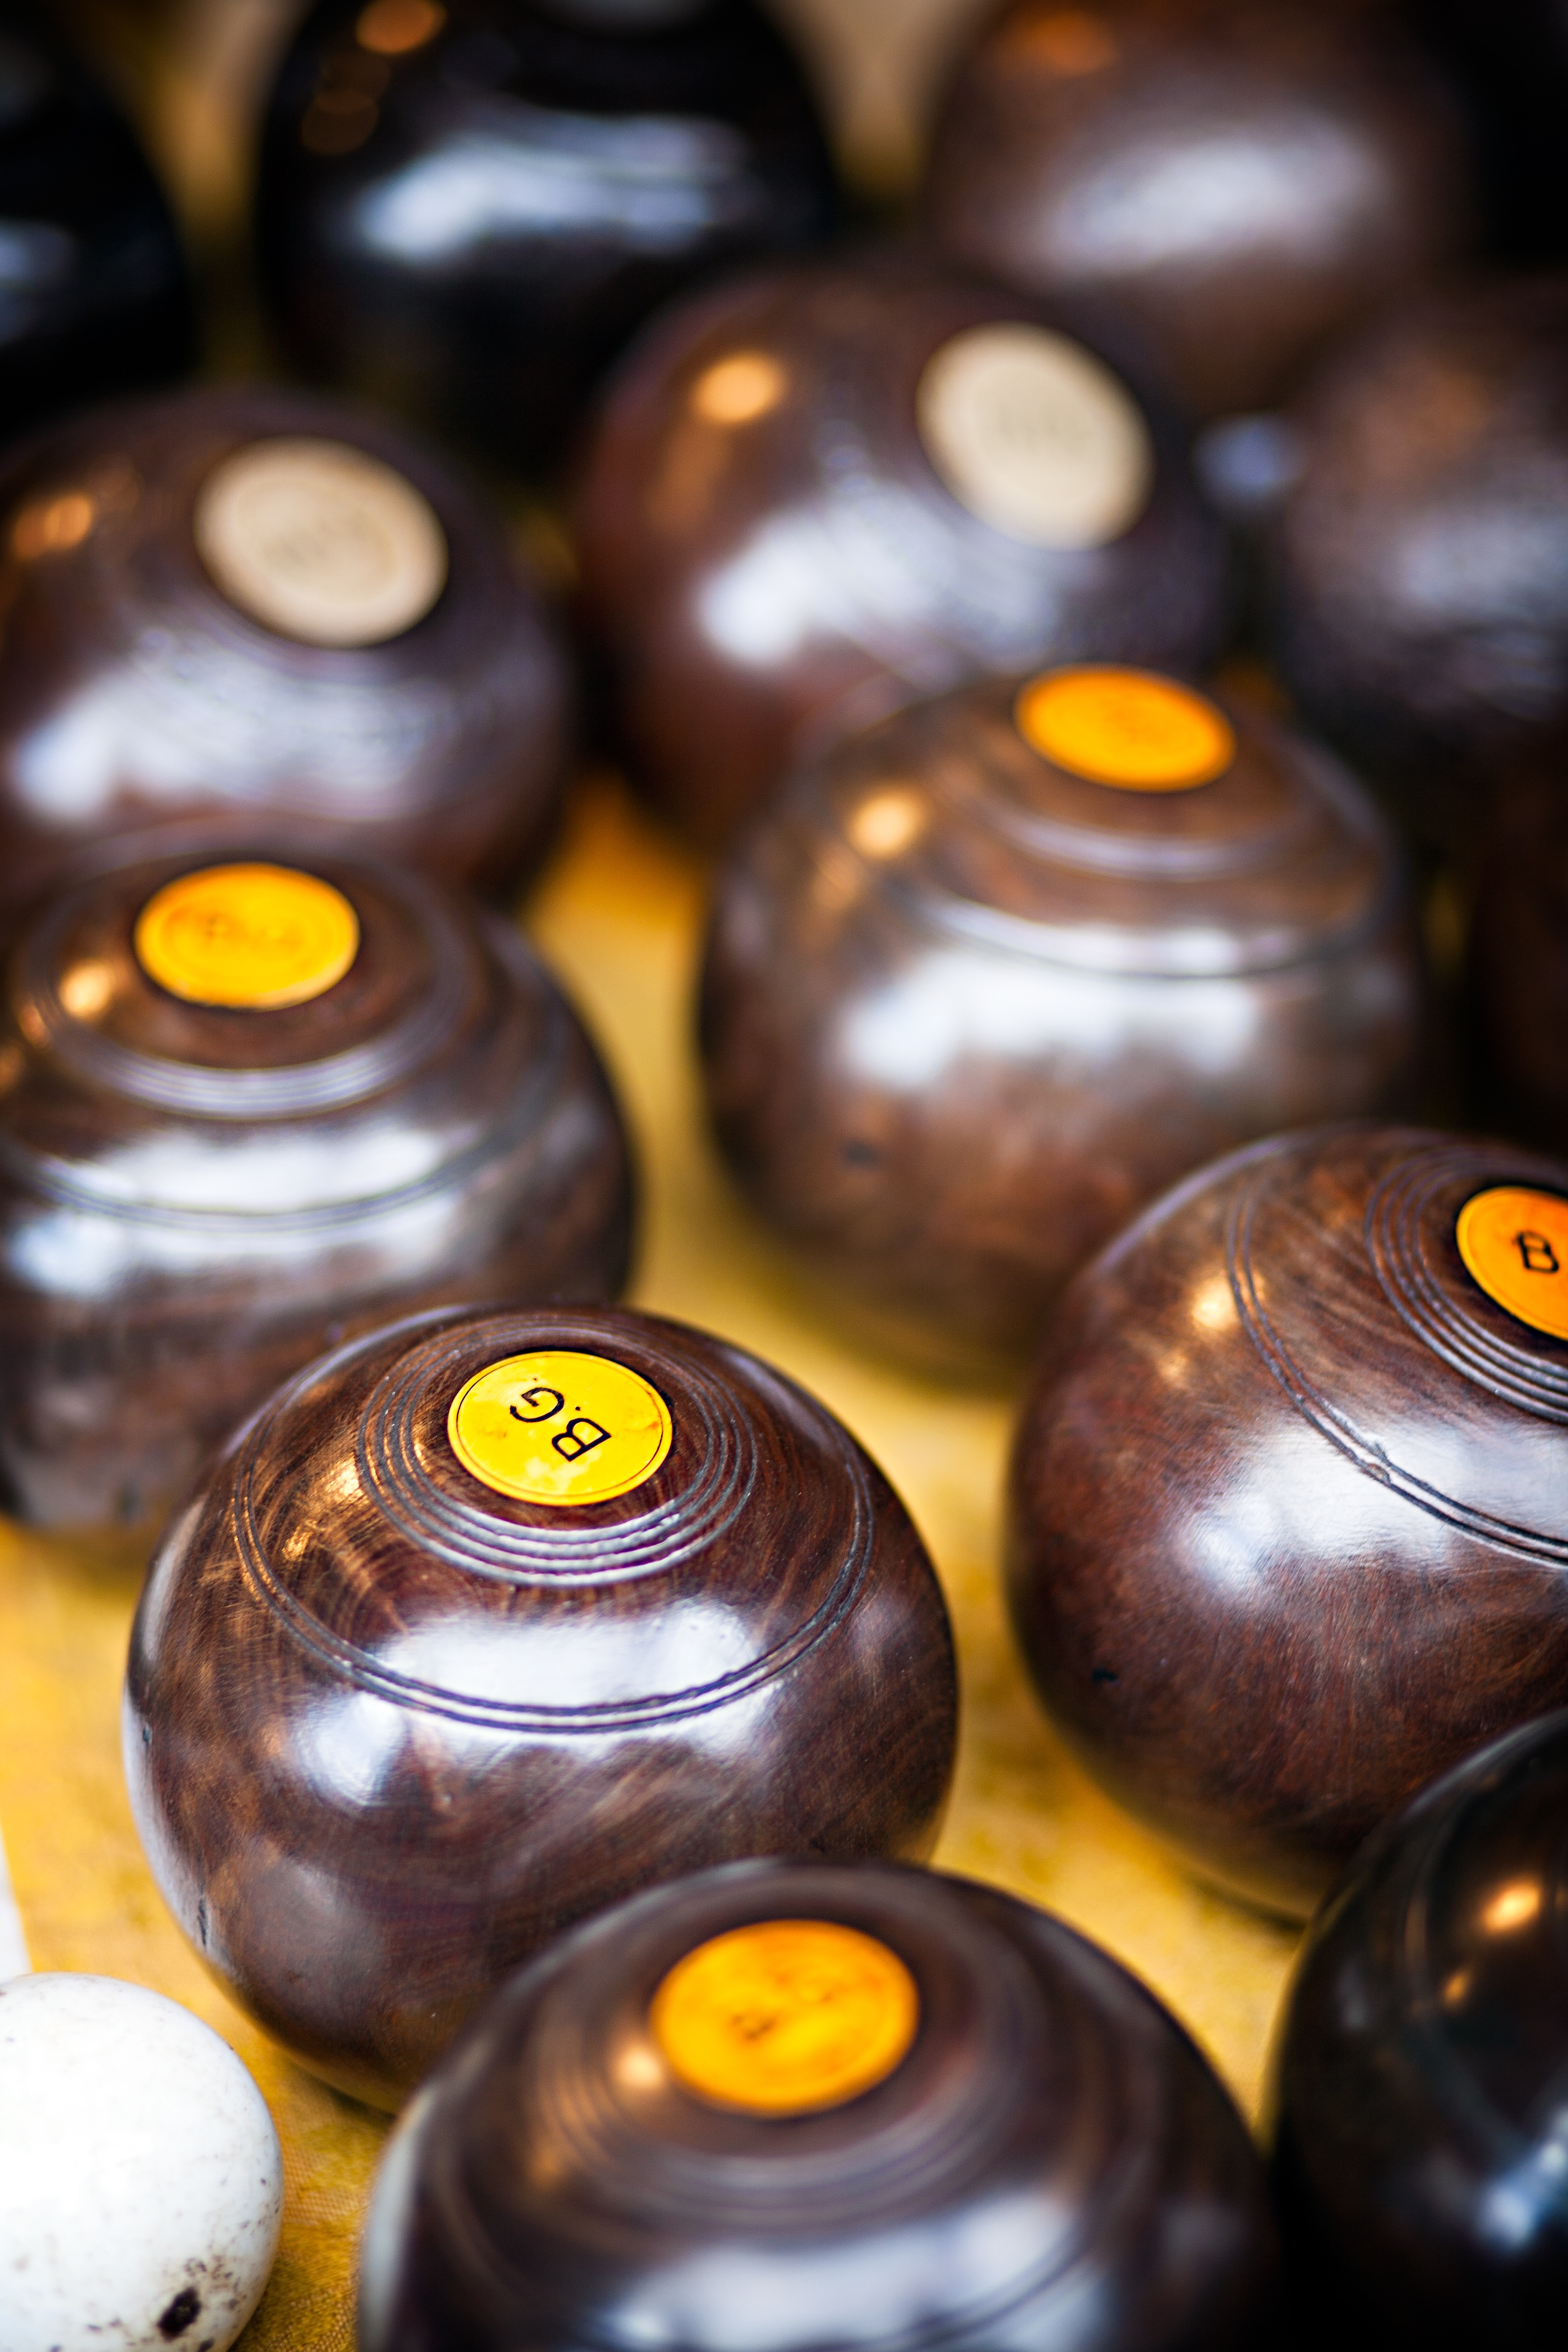
fruit, glass, food, produce, chocolate, dessert, art, sweetness, flavor, distilled beverage